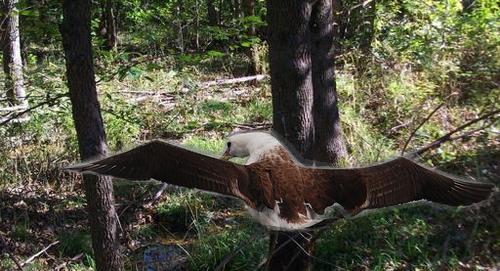
Bird species: Laysan_Albatross
Bird type: waterbird
Background: land